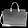
Label: Bag